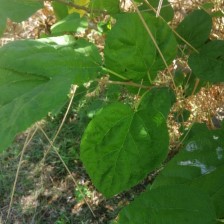
Variety: BlackAustralia